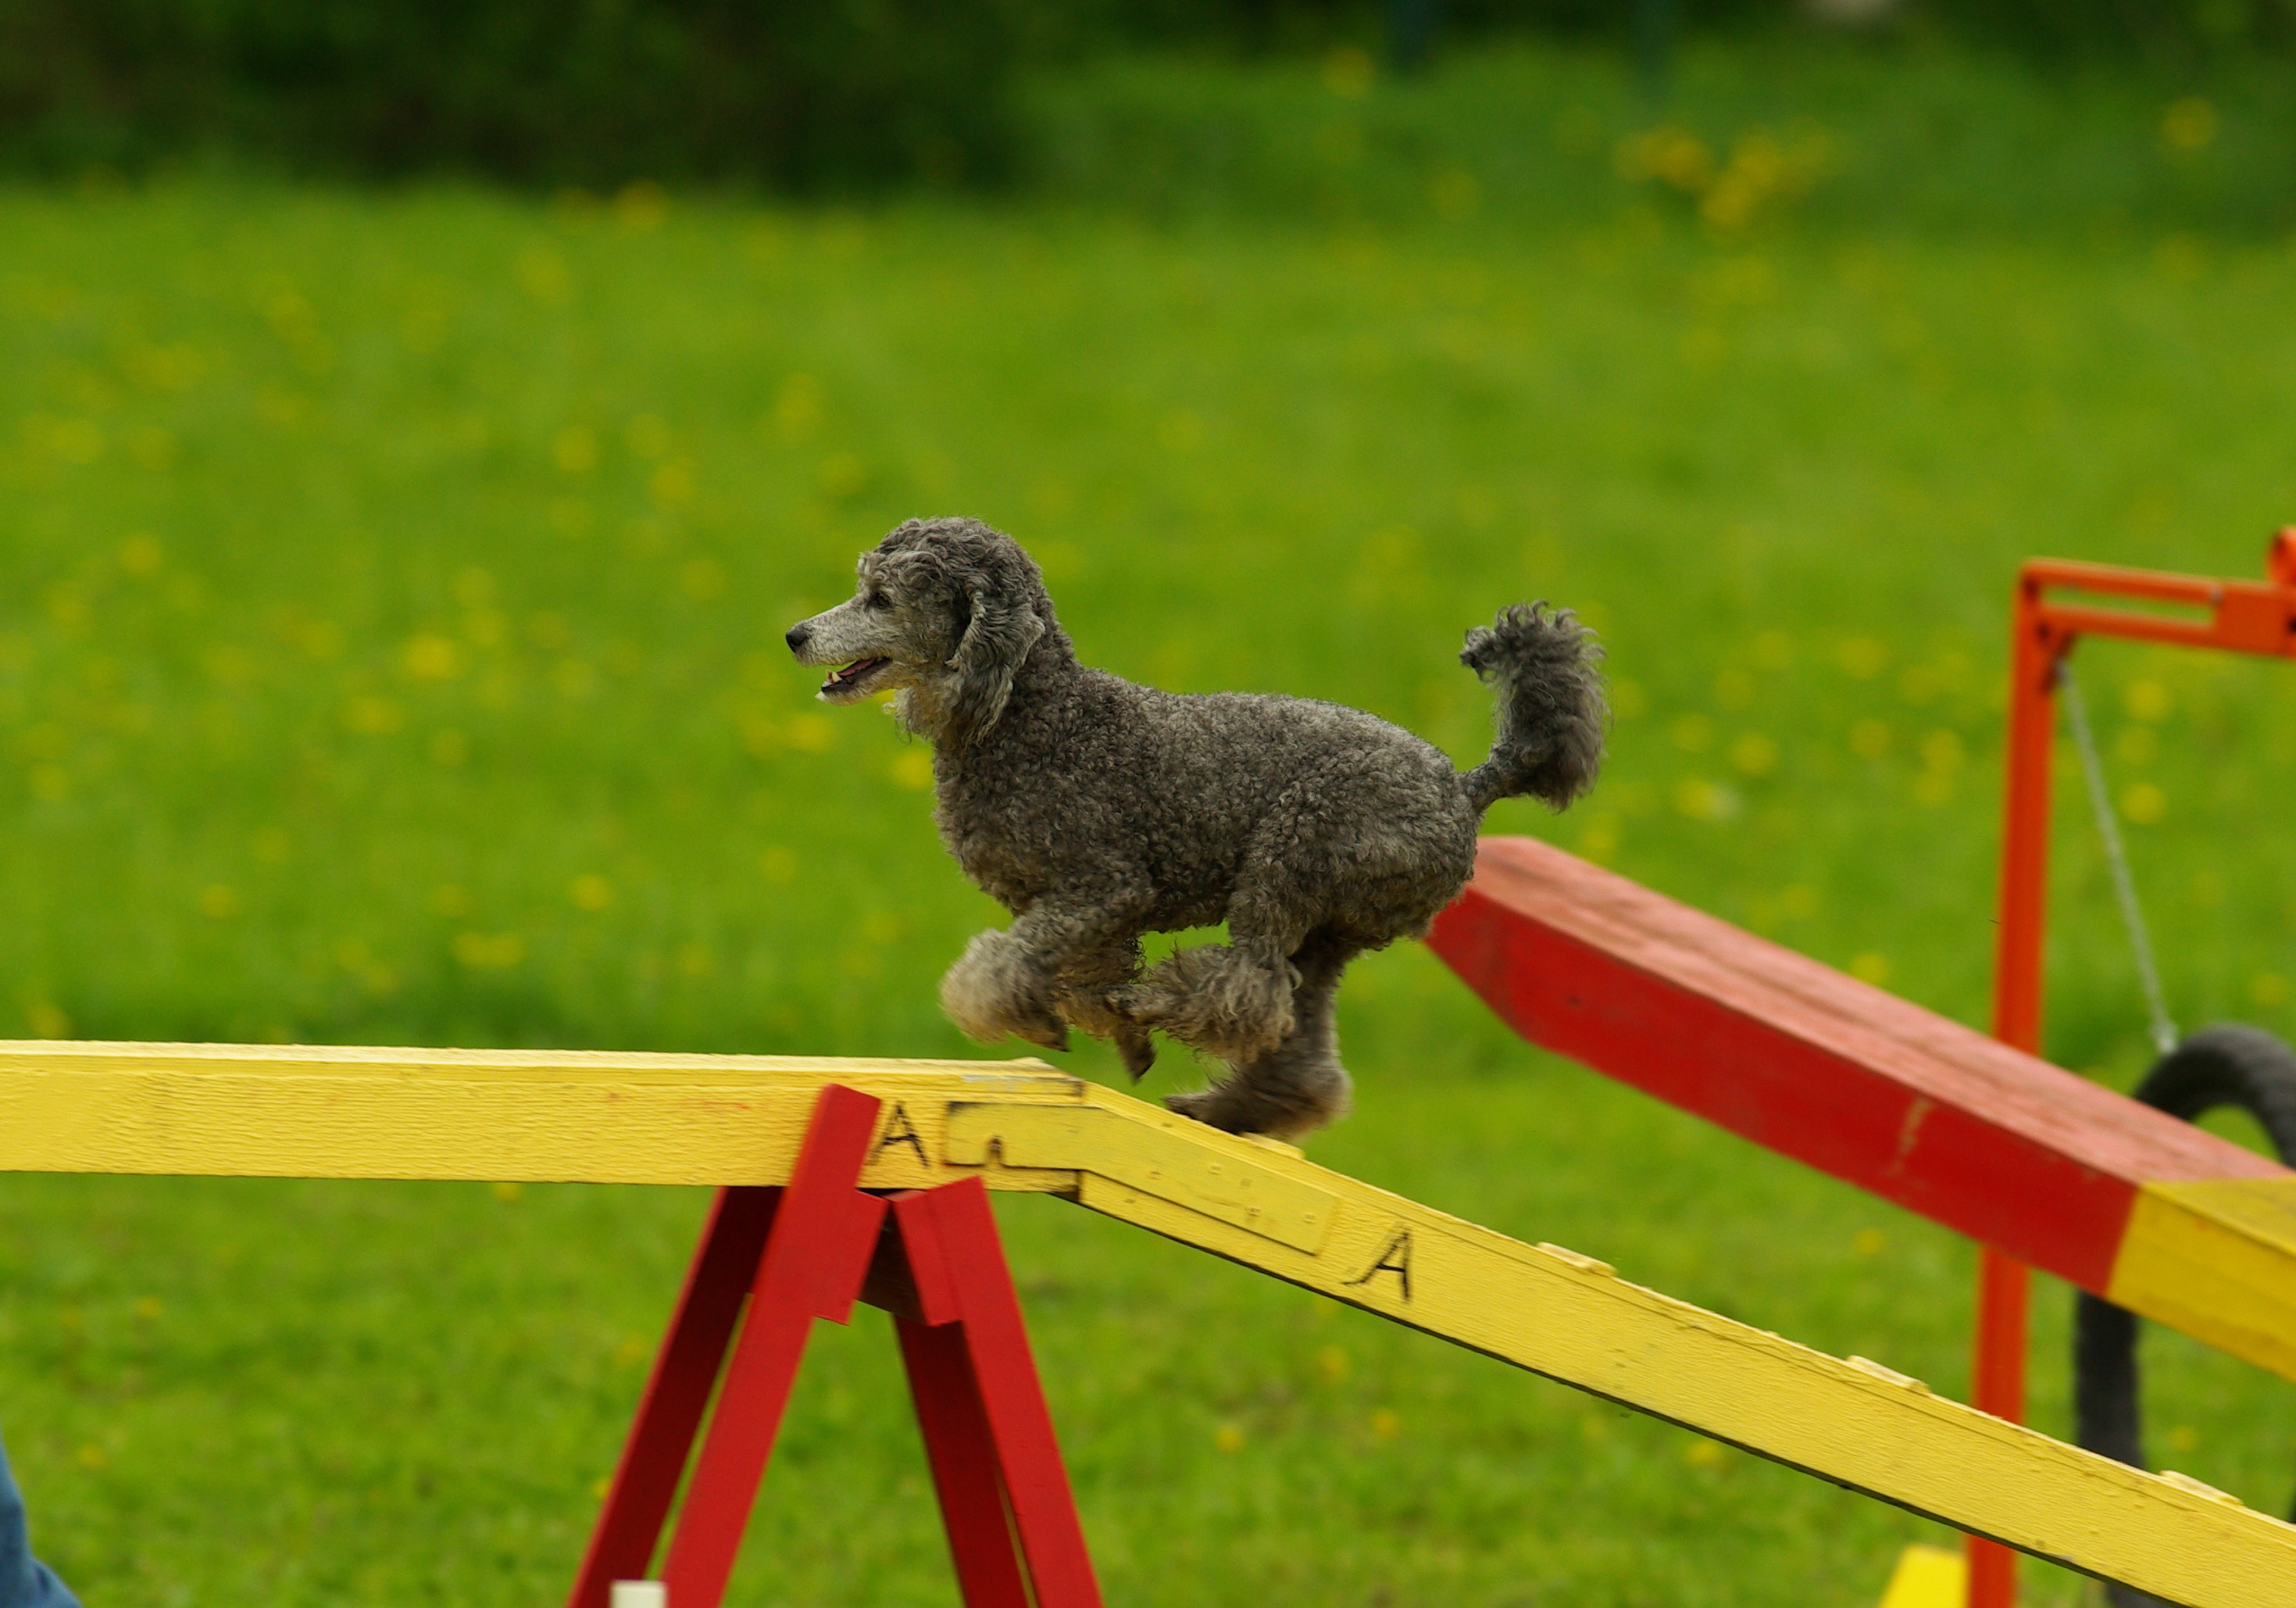
sport, dog, animal, pet, mammal, poodle, competition, vertebrate, agility, dog like mammal, animal sports, dog sports, dog agility